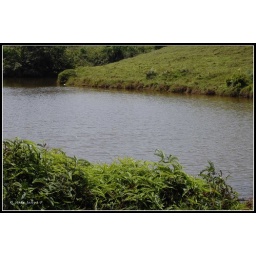
A lake inside Wagamon Medows. Wagamon is a hill station located in Kottayam-Idukki border of Kerala.